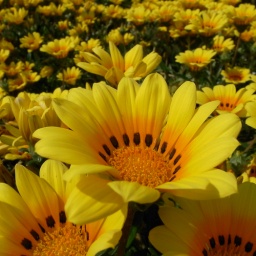
I found the flower near my house in Osaka. I took the photo with my Ricoh GR Digital2.